Sky position (RA, Dec in degrees): 182.463, 11.257
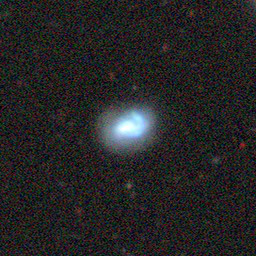
Galaxy morphology: In-between Round Smooth Galaxies